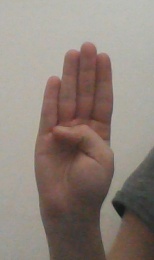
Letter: kaaf